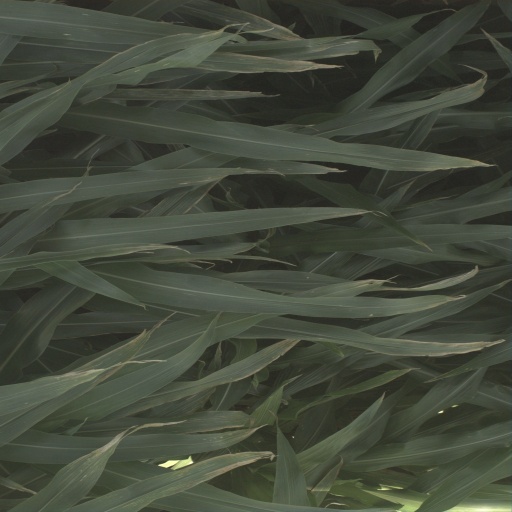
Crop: sorghum